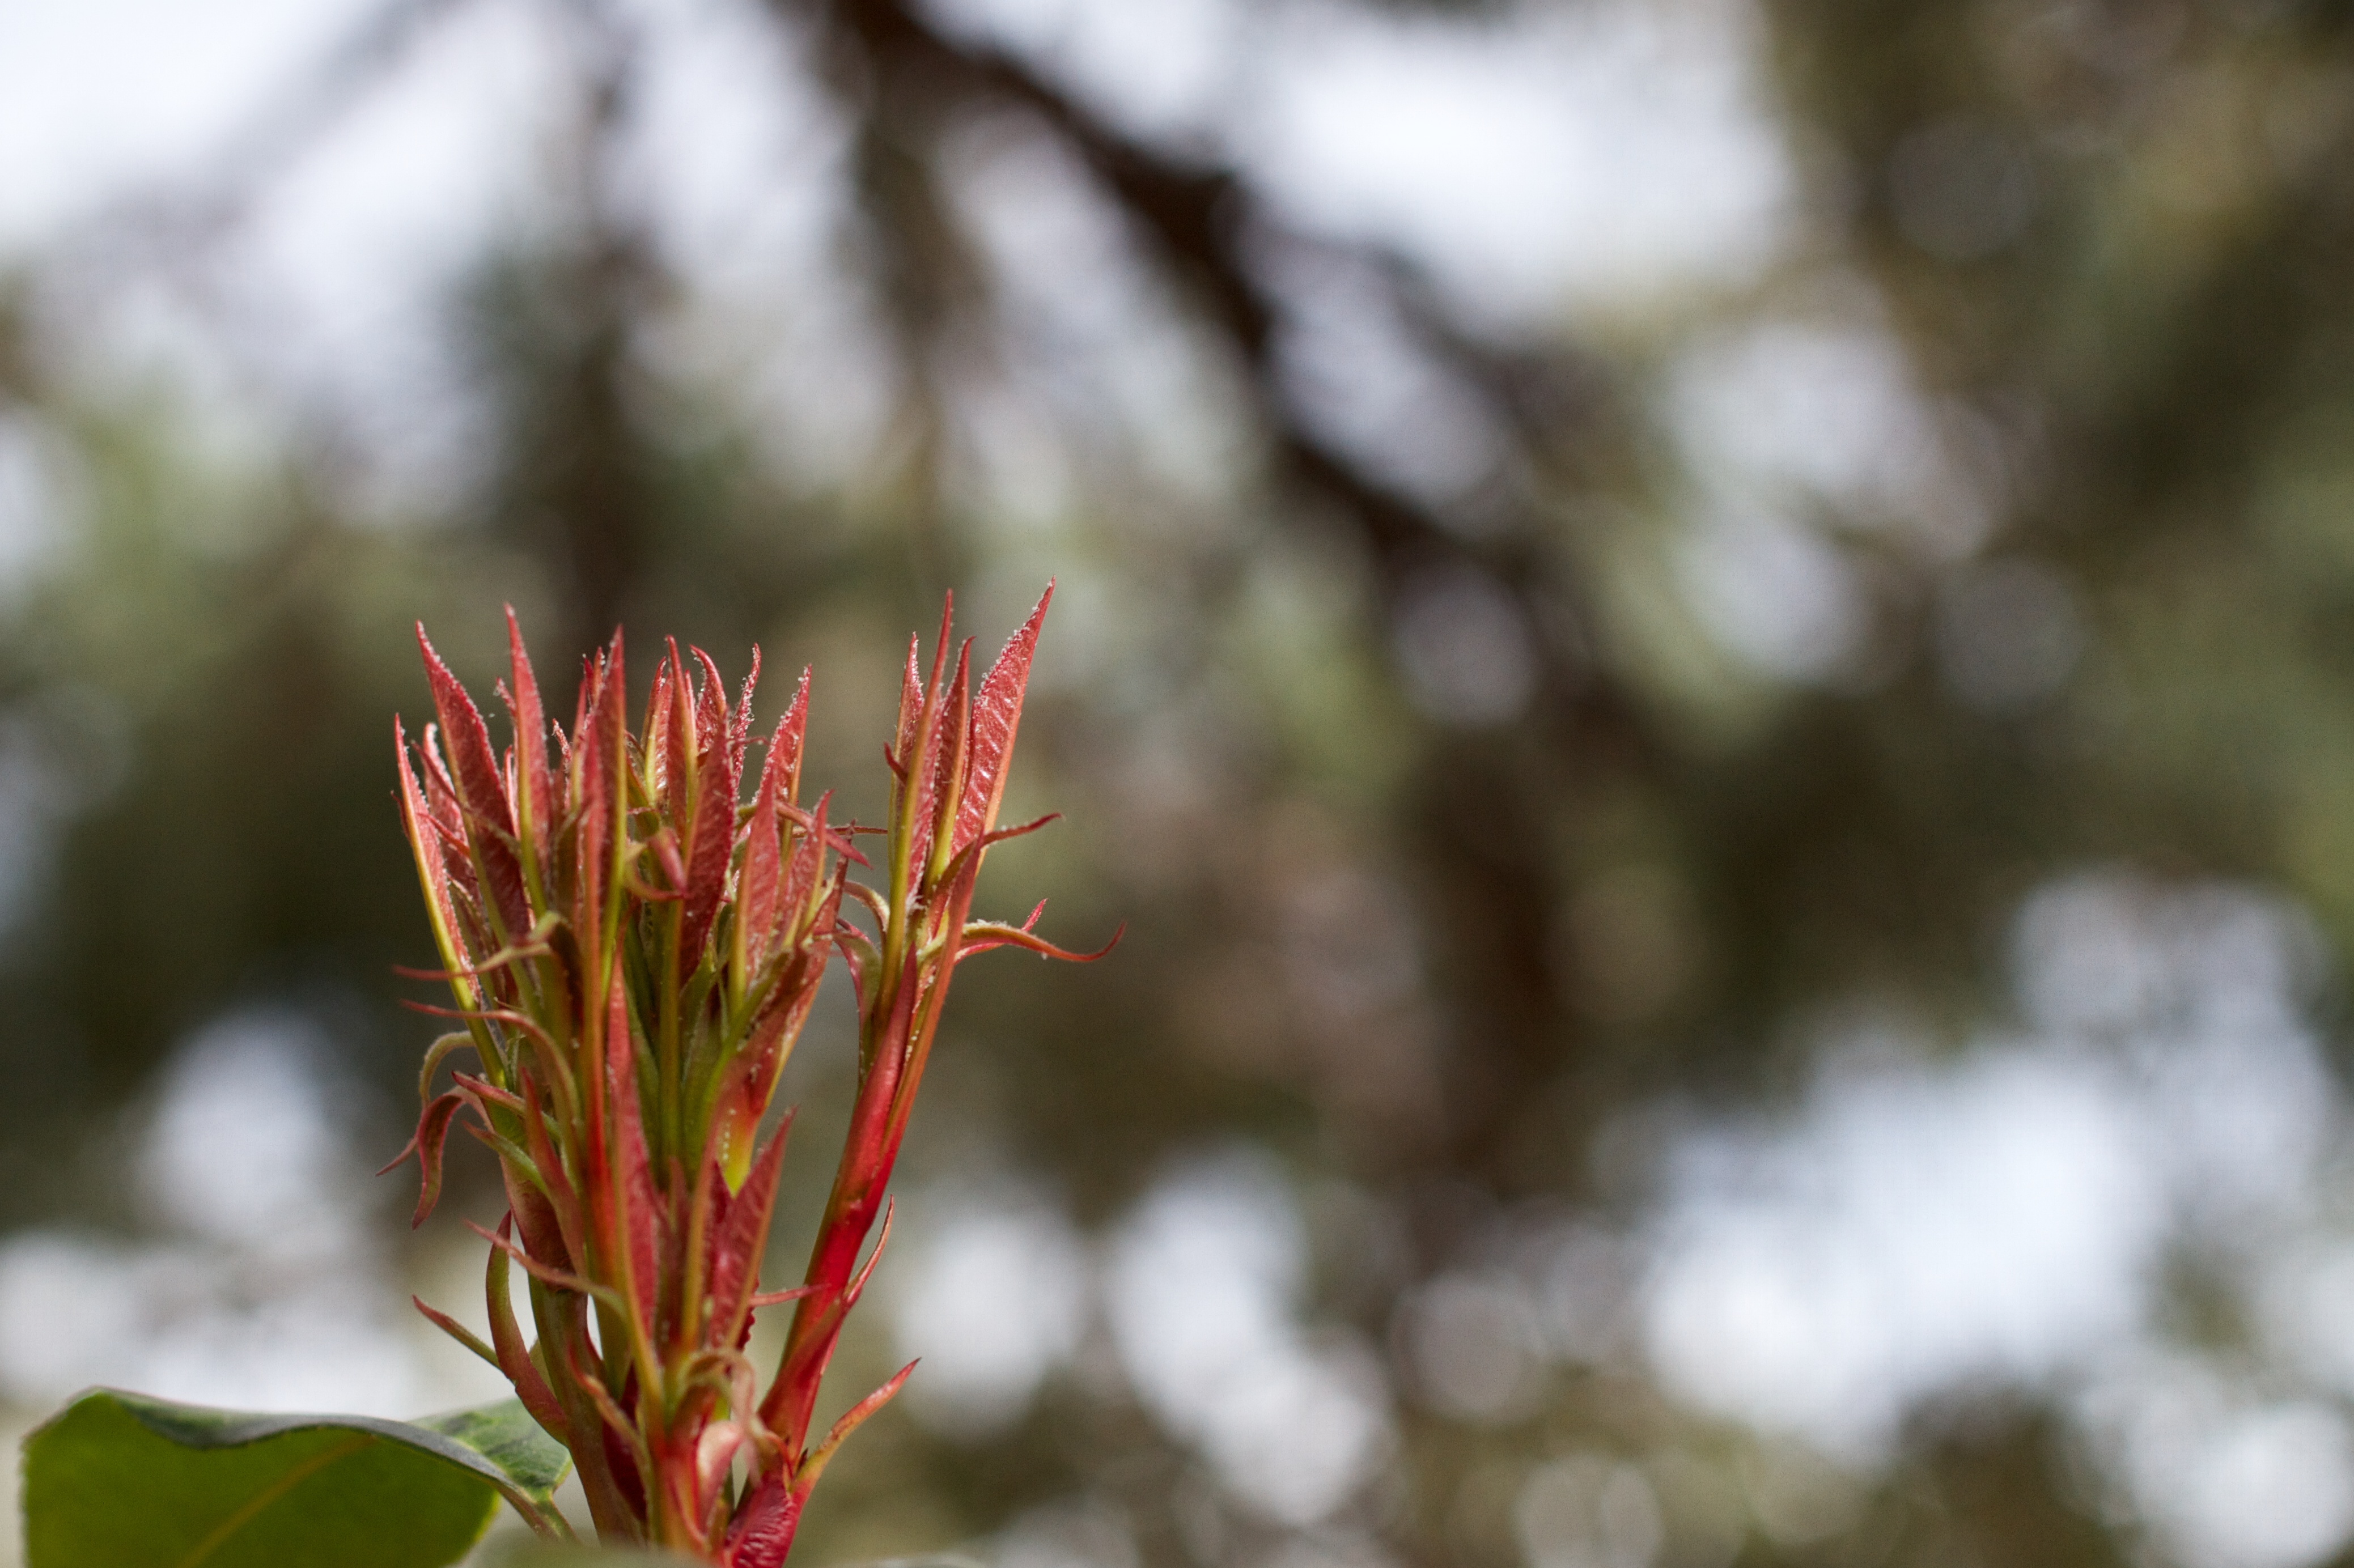
tree, nature, grass, branch, blossom, plant, sunlight, leaf, flower, frost, autumn, botany, flora, season, wildflower, close up, shrub, macro photography, grass family, plant stem, woody plant, land plant